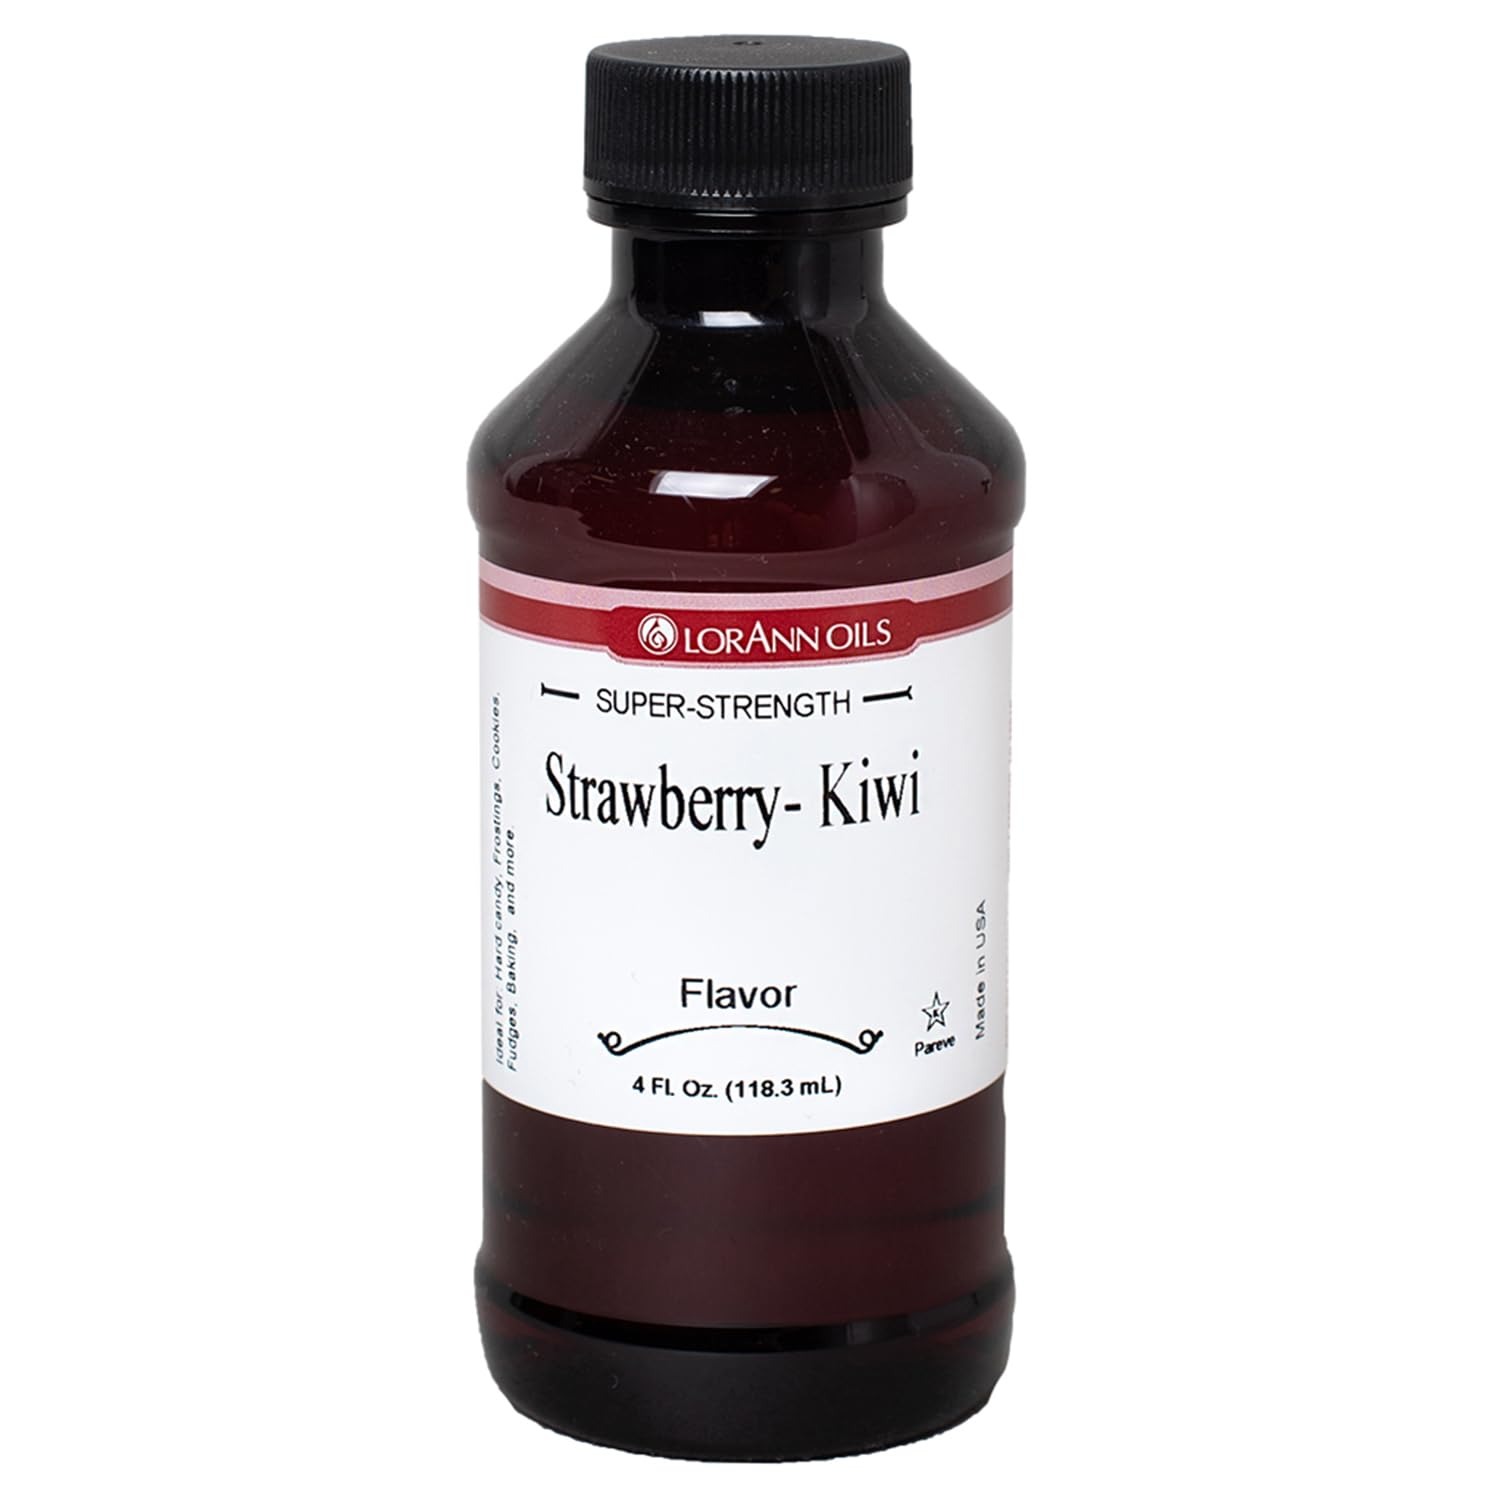
Item Name: LorAnn Strawberry-Kiwi SS Flavor,,4 ounce bottle
Bullet Point 1: This flavor combines the sweetness of strawberries and the tartness of kiwis. A favorite summer flavor, Strawberry Kiwi is great in hard candies, beverages, and baked goods! SSAppropriate for use in chocolates and coatings. If you experience some thickening, add liquified coconut oil, or cocoa butter to thin/smooth (typical use is ¼ to ½ teaspoon per pound).
Bullet Point 2: This flavor combines the sweetness of strawberries and the tartness of kiwis. A favorite summer flavor, Strawberry Kiwi is great in hard candies, beverages, and baked goods! SSAppropriate for use in chocolates and coatings. If you experience some thickening, add liquified coconut oil, or cocoa butter to thin/smooth (typical use is ¼ to ½ teaspoon per pound).
Bullet Point 3: A little goes a long way! LorAnn’s super strength flavors are three to four times the strength of typical baking extracts.
Bullet Point 4: When substituting super strength flavors for extracts, use ¼ to ½ teaspoon for 1 teaspoon of extract.
Bullet Point 5: Typical uses: hard candy, general candy making, cakes, cookies, frosting, ice cream and a wide variety of other baking and confectionery applications.
Bullet Point 6: Kosher - Gluten Free - Made in USA
Product Description: Quality - LorAnn a Family Tradition Since 1962
Value: 1.0
Unit: Fl Oz

Price: 14.99